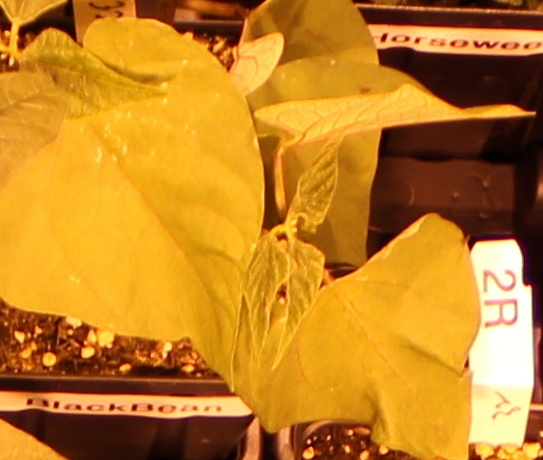
Label: Blackbean